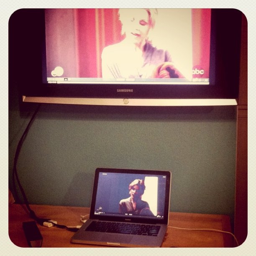
A laptop on a table plugged into the television above.
a laptop projecting an image on to a flat screen television
Image from laptop being projected onto a large screen above.
Television show is being projected to the television from the laptop.
A TV and laptop tuned to the same channel.